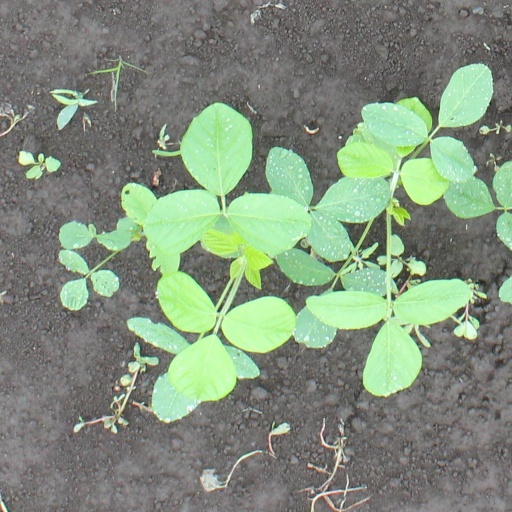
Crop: soybean